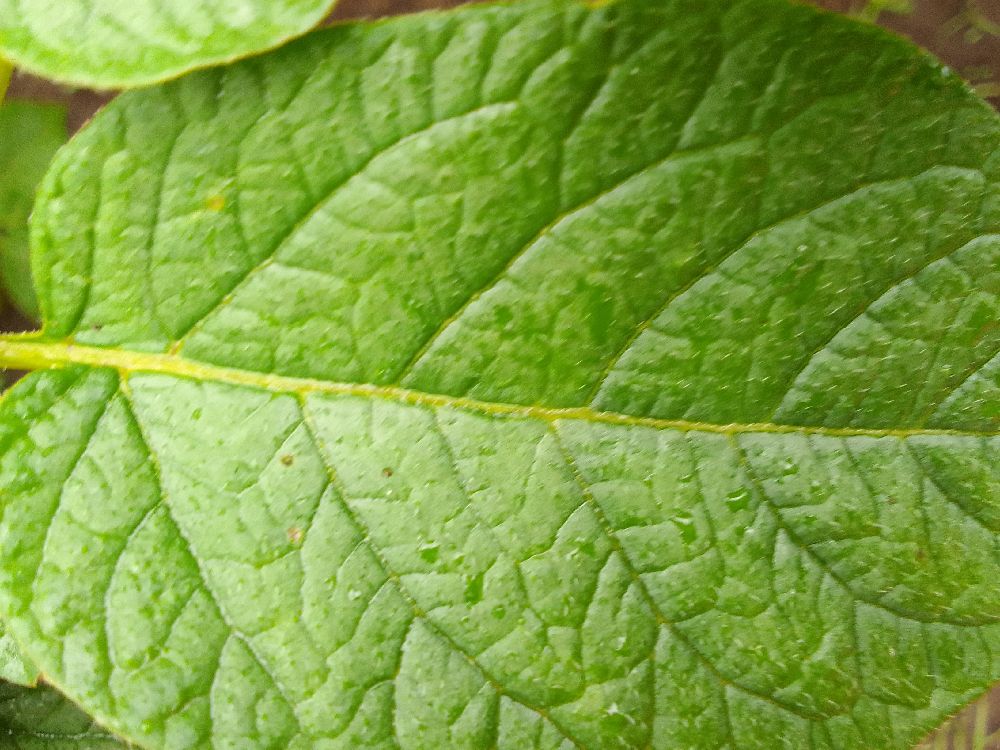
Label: Late blight